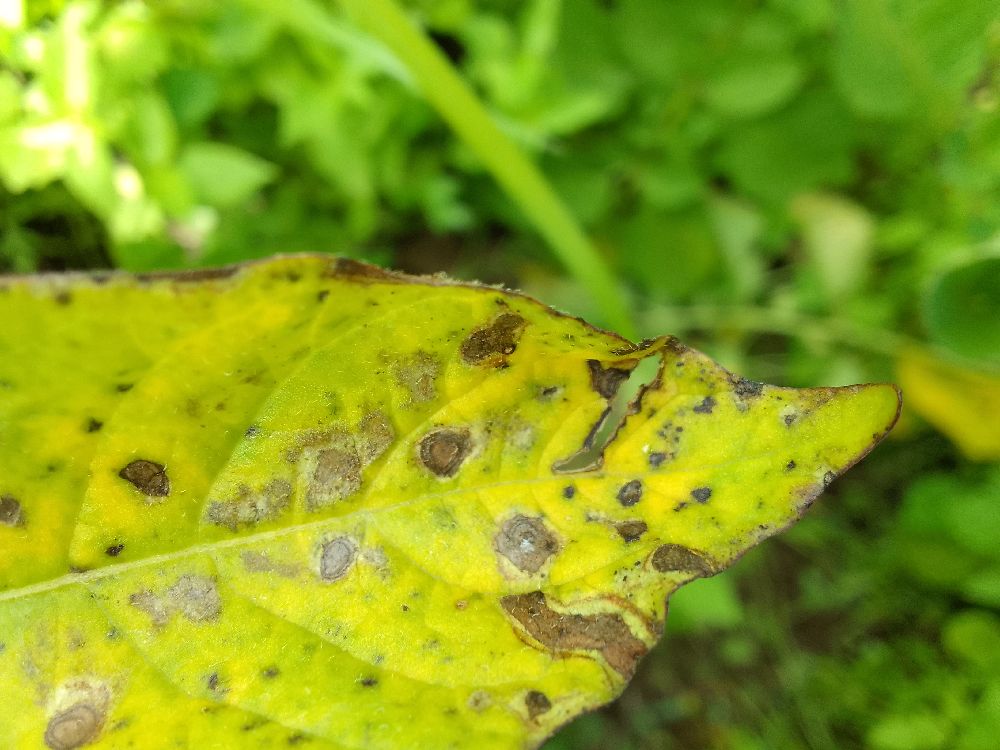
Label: Early blight